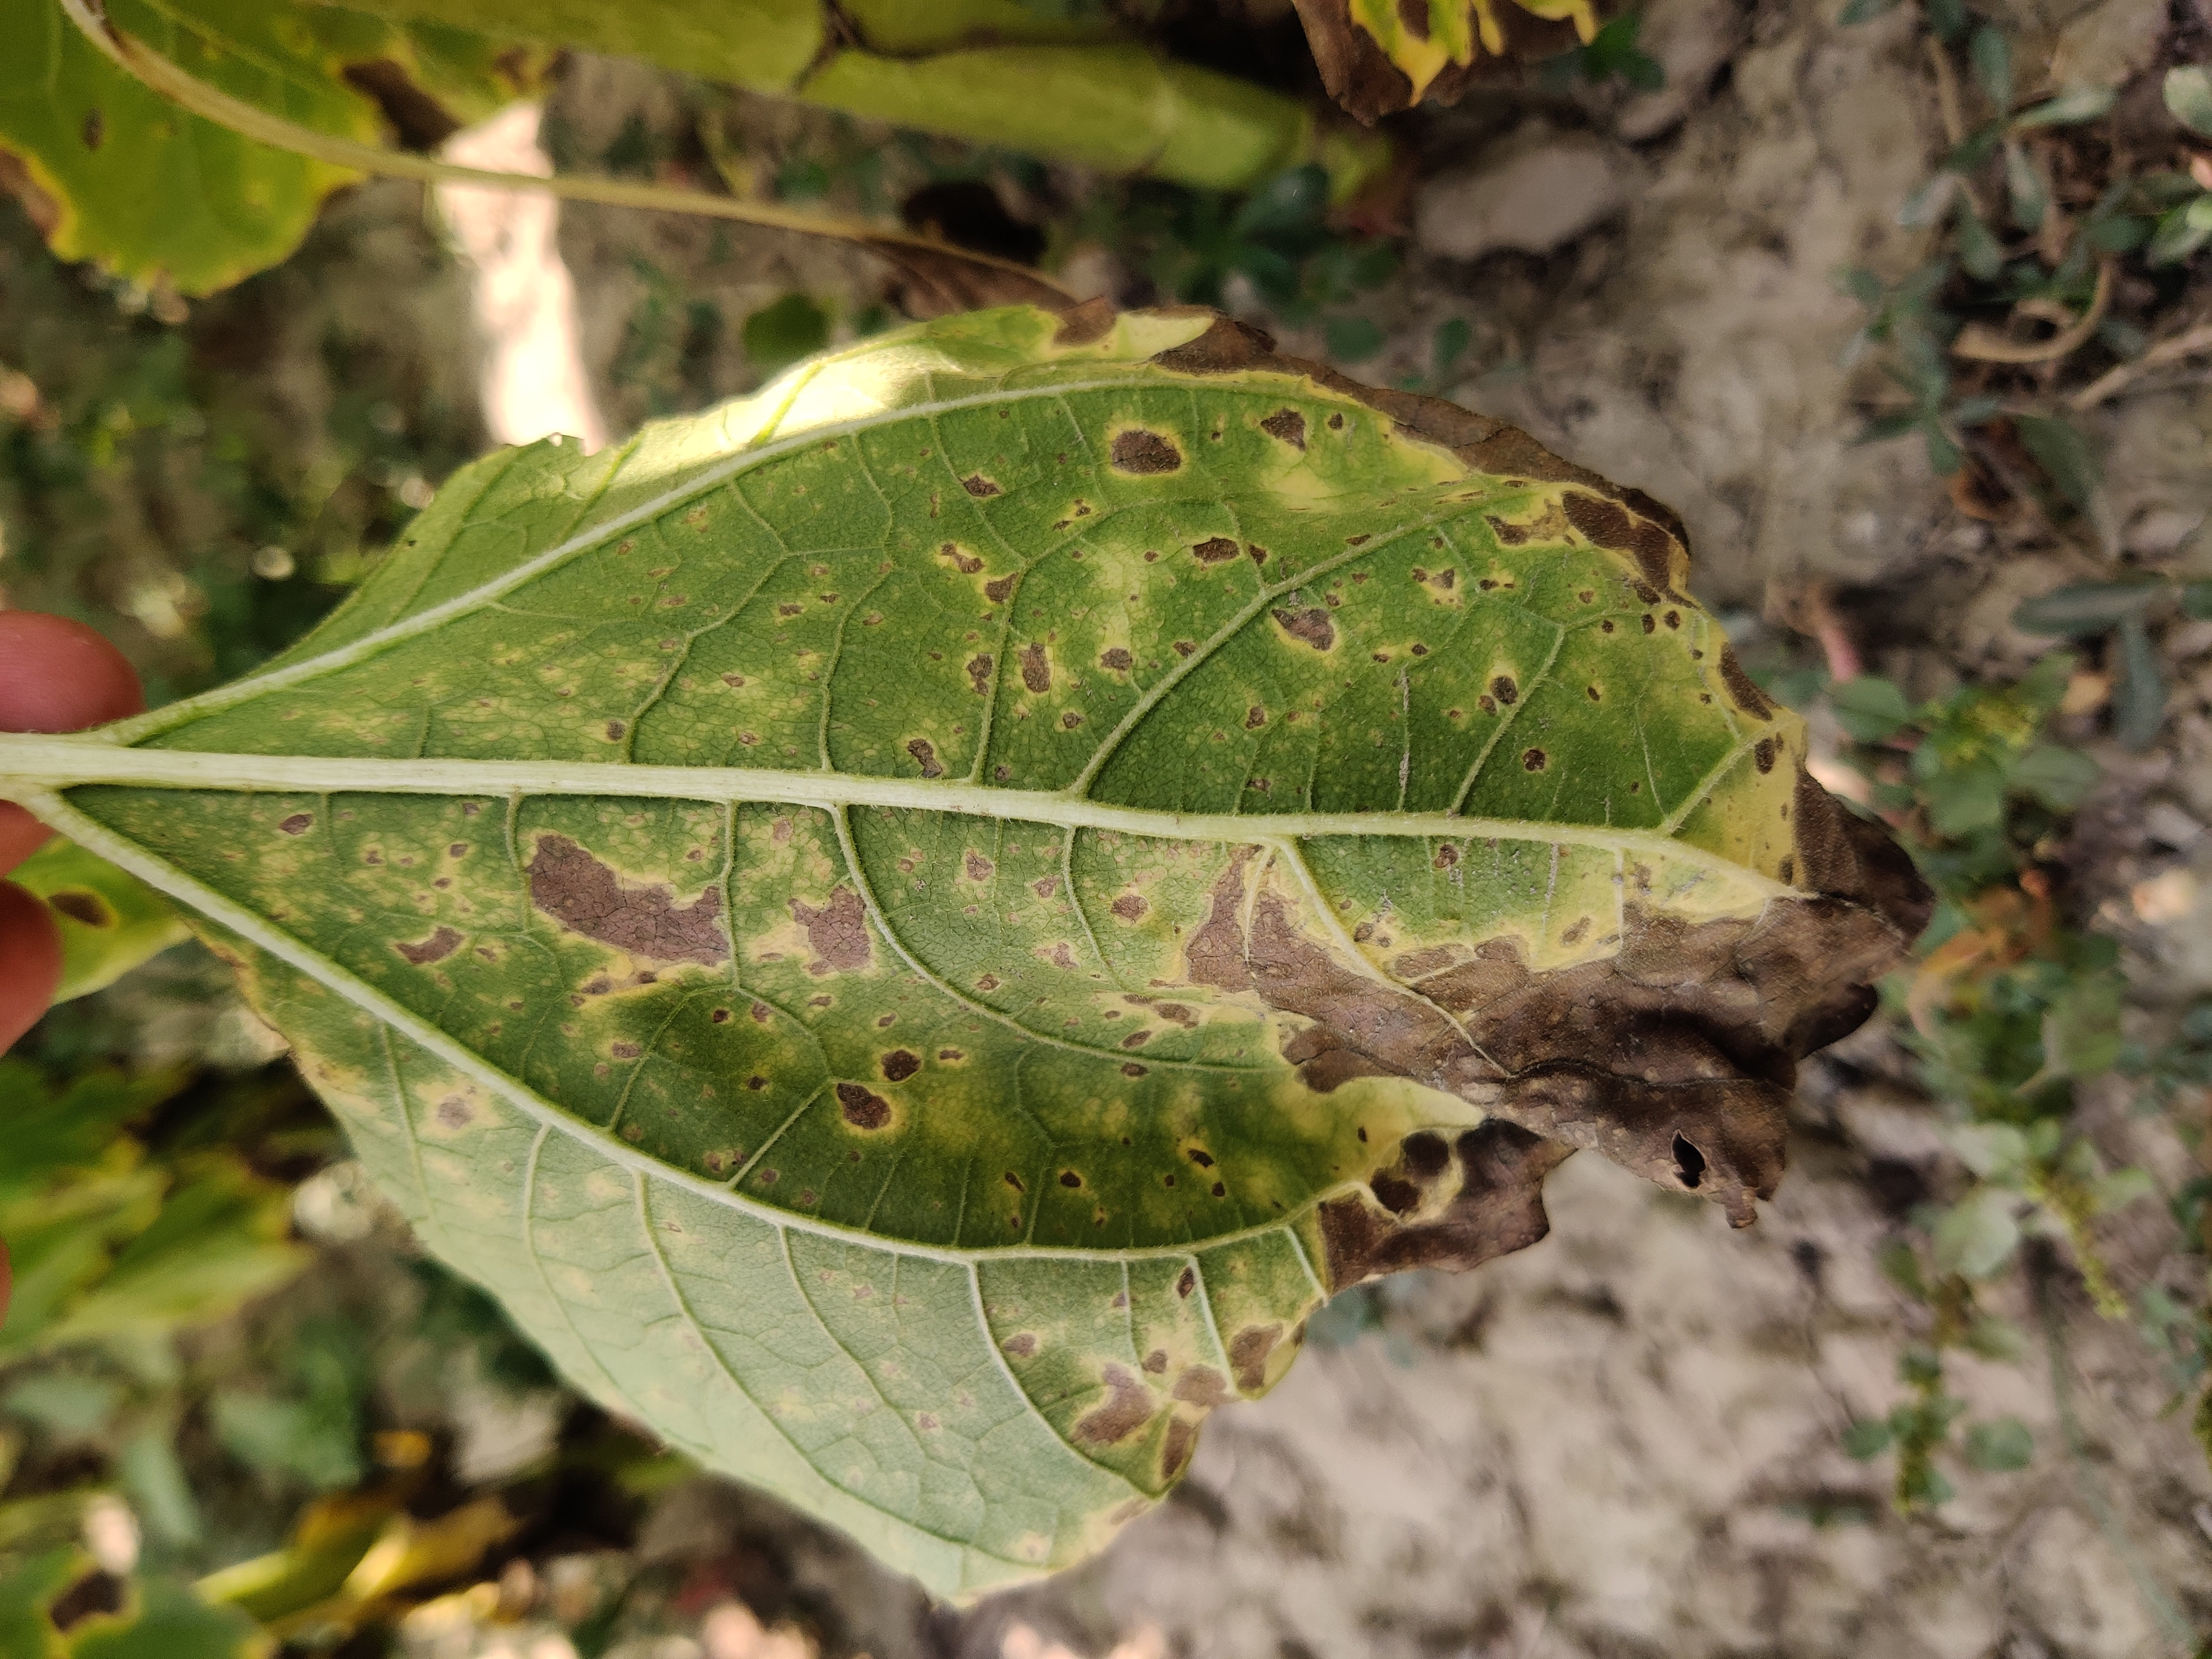
Label: Leaf_scars